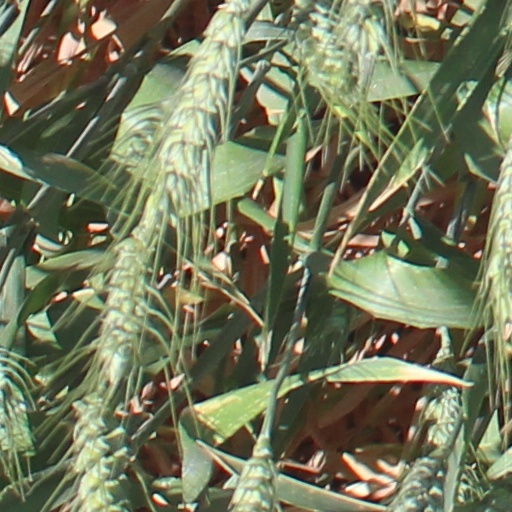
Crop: wheat